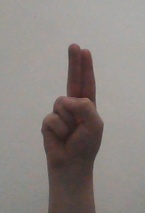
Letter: taa